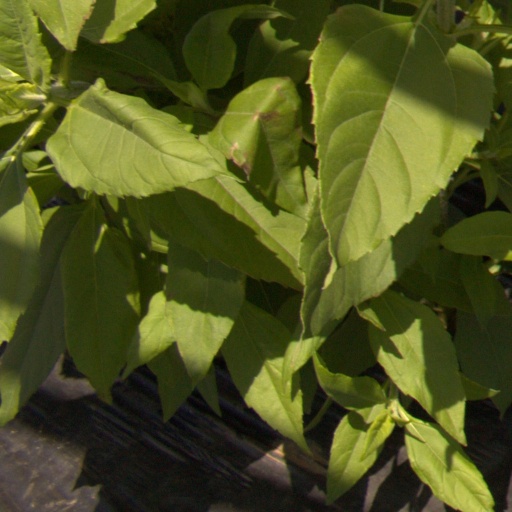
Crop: Jerusalem artichoke